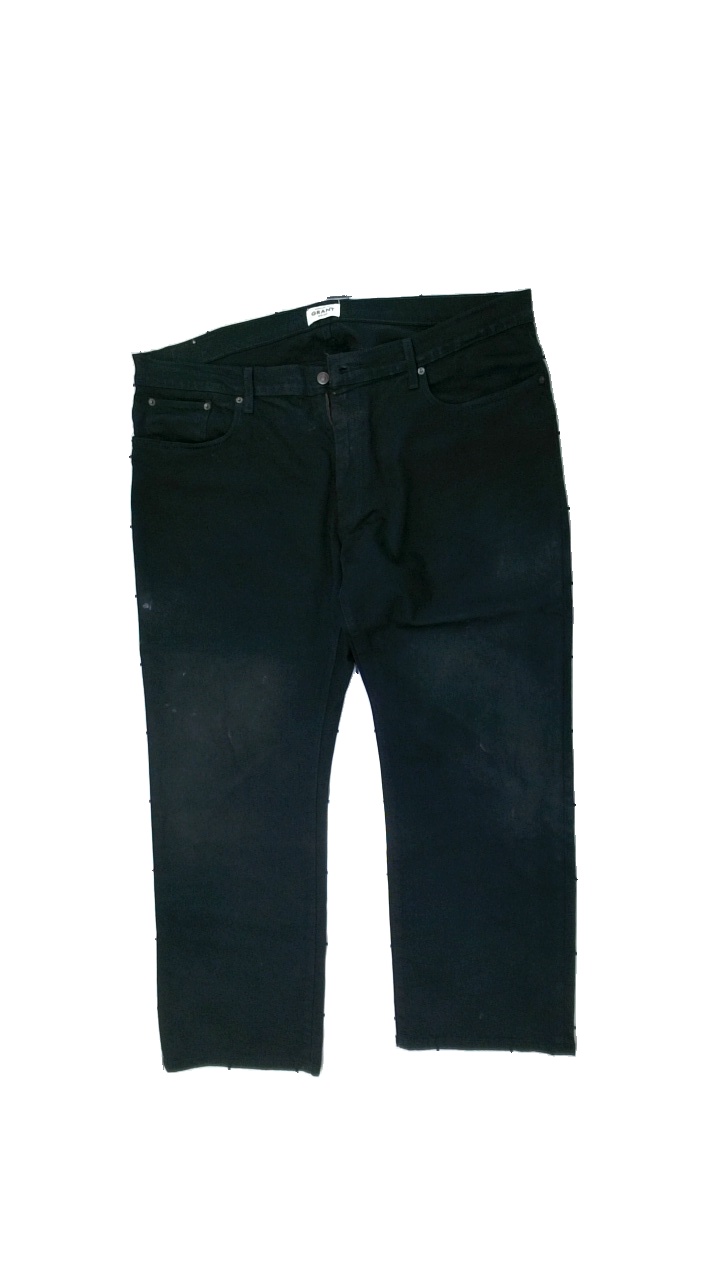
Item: Jeans (Men)
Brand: Grant
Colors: Black
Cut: Regular
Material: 100% cotton
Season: All
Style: Denim
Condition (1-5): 1
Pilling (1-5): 3
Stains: Major
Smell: Minor
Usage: Export
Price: <50